Rob Austin

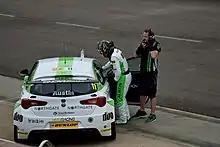
Austin at Rockingham during the 2018 British Touring Car Championship season.

Rob Austin Racing signed Mark Hazell to drive the team's Audi A4 for the start of the 2012 season, but Austin was the only entry for the season opener at Brands Hatch Indy. He finished eighth in the first race of the season and finished fifth in the following two races. Hazell left the team after Brands Hatch, leaving Austin as the team's only driver for Donington Park and Thruxton. Austin sat out the meeting at Oulton Park while series debutant and 2009 Euroseries 3000 champion Will Bratt was the team's sole entrant at the Cheshire venue. He returned to the car for the next race at Croft, taking his second podium finish in race two. He was unable to find the budget to race at Knockhill, forcing him to miss the event but he returned to the car at Rockingham. He was disqualified from the third race at Silverstone after colliding with Daniel Welch on lap three while fighting for second place. Austin secured a title sponsor for the season finale at Brands Hatch, his car would carry a special NASCAR inspired livery for Wix Filters.